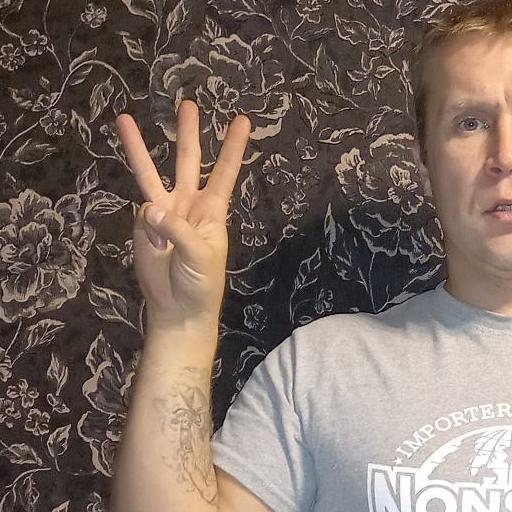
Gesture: three